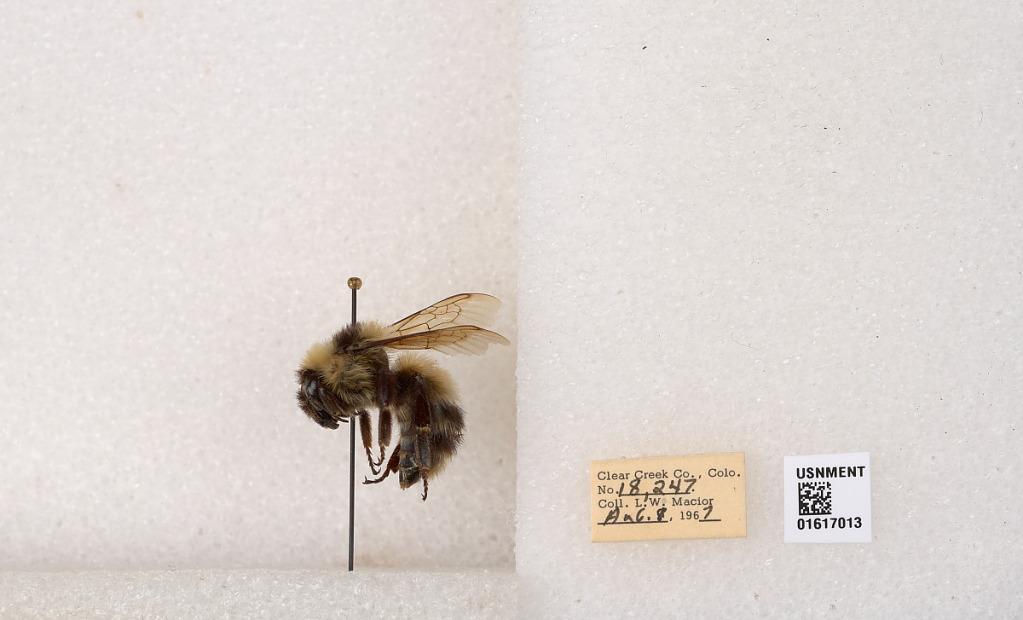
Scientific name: Bombus kirbyellus
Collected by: L. Macior
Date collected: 1967-8-8
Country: United States
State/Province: Colorado
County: Clear Creek
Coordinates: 39.6891, -105.644